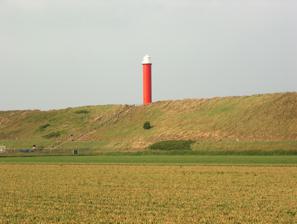
Building: Groote Kaap
Country: Netherlands
Year built: 1966
Lighthouse Groote Kaap Lighthouse Julianadorp Location Den Helder Netherlands Coordinates 52°52′51.3″N 4°42′53.2″E / 52.880917°N 4.714778°E / 52.880917; 4.714778 Tower Constructed 1871 (first) 1966 (second) Construction steel tower Height 16.8 metres (55 ft) Shape cylindrical tower with balcony and lantern Markings red tower and white lantern Light First lit 1985 (current) Focal height 31 metres (102 ft) Range white: 11 nautical miles (20 km; 13 mi) red and green: 8 nautical miles (15 km; 9.2 mi) Characteristic Oc WRG 10s. Netherlands no. 1482 Groote Kaap (Great Cape) (also known as the Julianadorp Lighthouse ) is a round steel lighthouse painted red with a white light casing on the North Sea coast in the dunes near Julianadorp by the sea, in the municipality of Schagen in the Netherlands. The construction of the tower was completed in 1966. The tower was replaced in 1985. The tower is 16.8 metres high, and the light has a height of 31 metres above sea level. It is listed with the international number of B0849 and national number of 1482. Light Visibility in nautical miles: white 11; red and green, 8 Light Character: Oc WRG 10s Light source: Halogen, 24V 250W See also Netherlands portal List of lighthouses in the Netherlands References